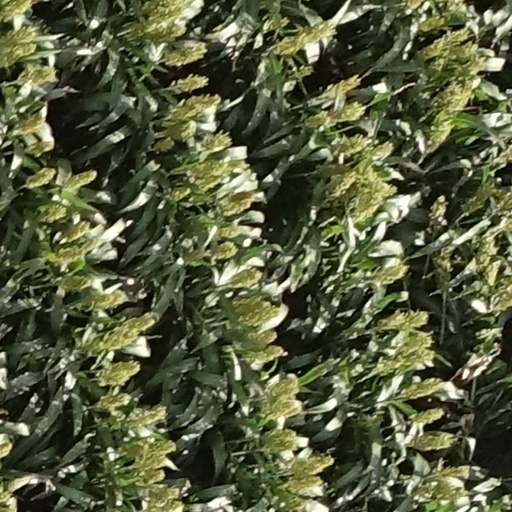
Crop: sorghum